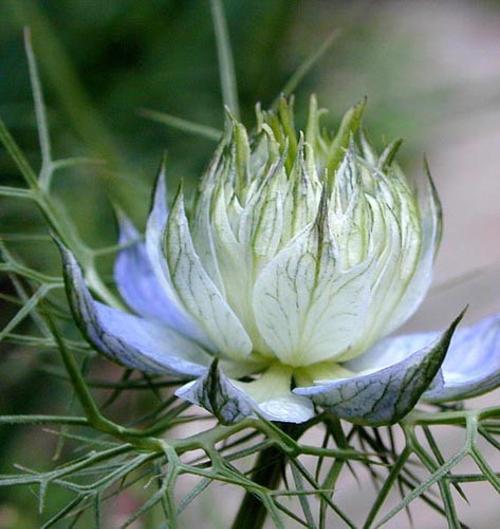
Label: love in the mist